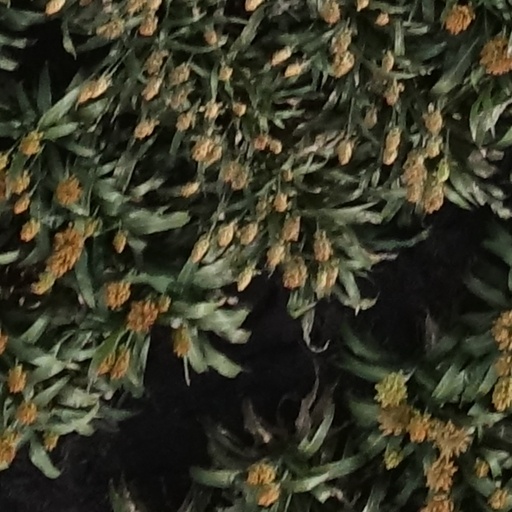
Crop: sorghum